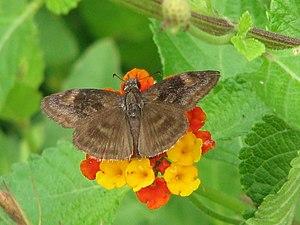
Le genre Gesta regroupe des papillons de la famille des Hesperiidae et de la sous-famille des Pyrginae.